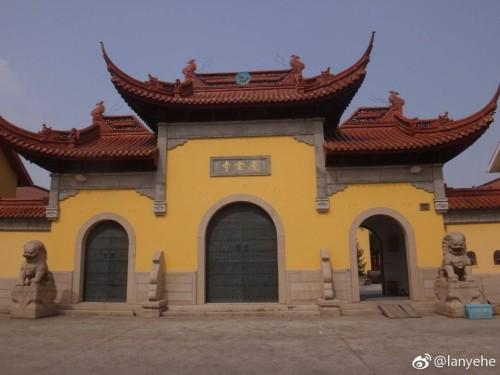
地标名称：庆云寺
所在城市：上海市·浦东新区